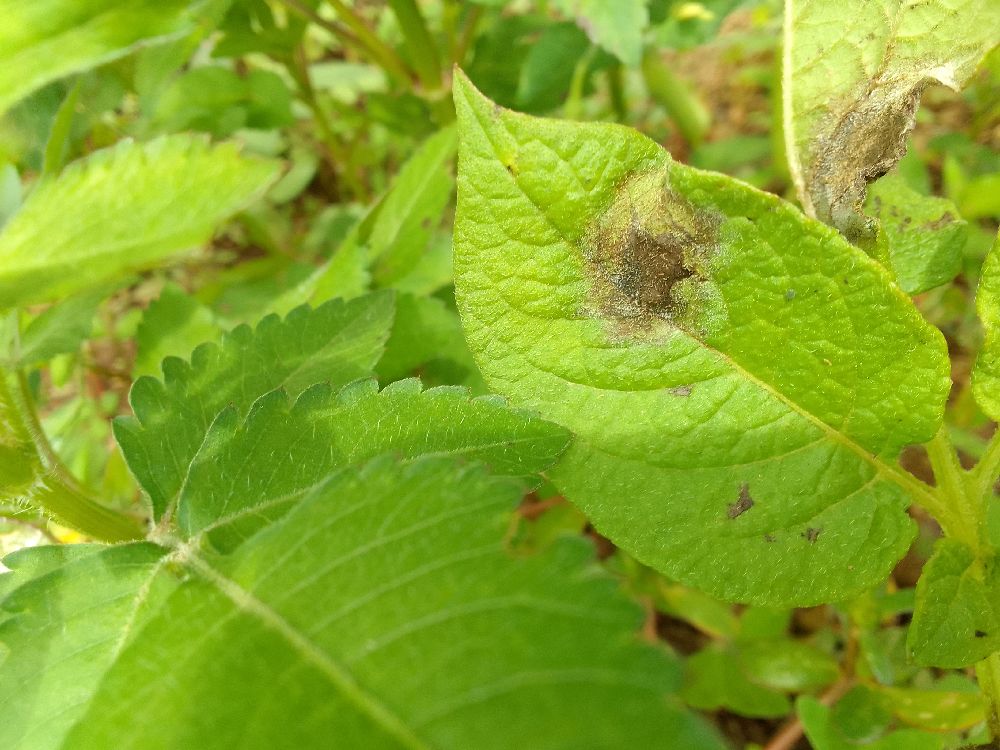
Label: Late blight